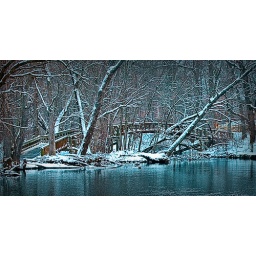
water under the bridge